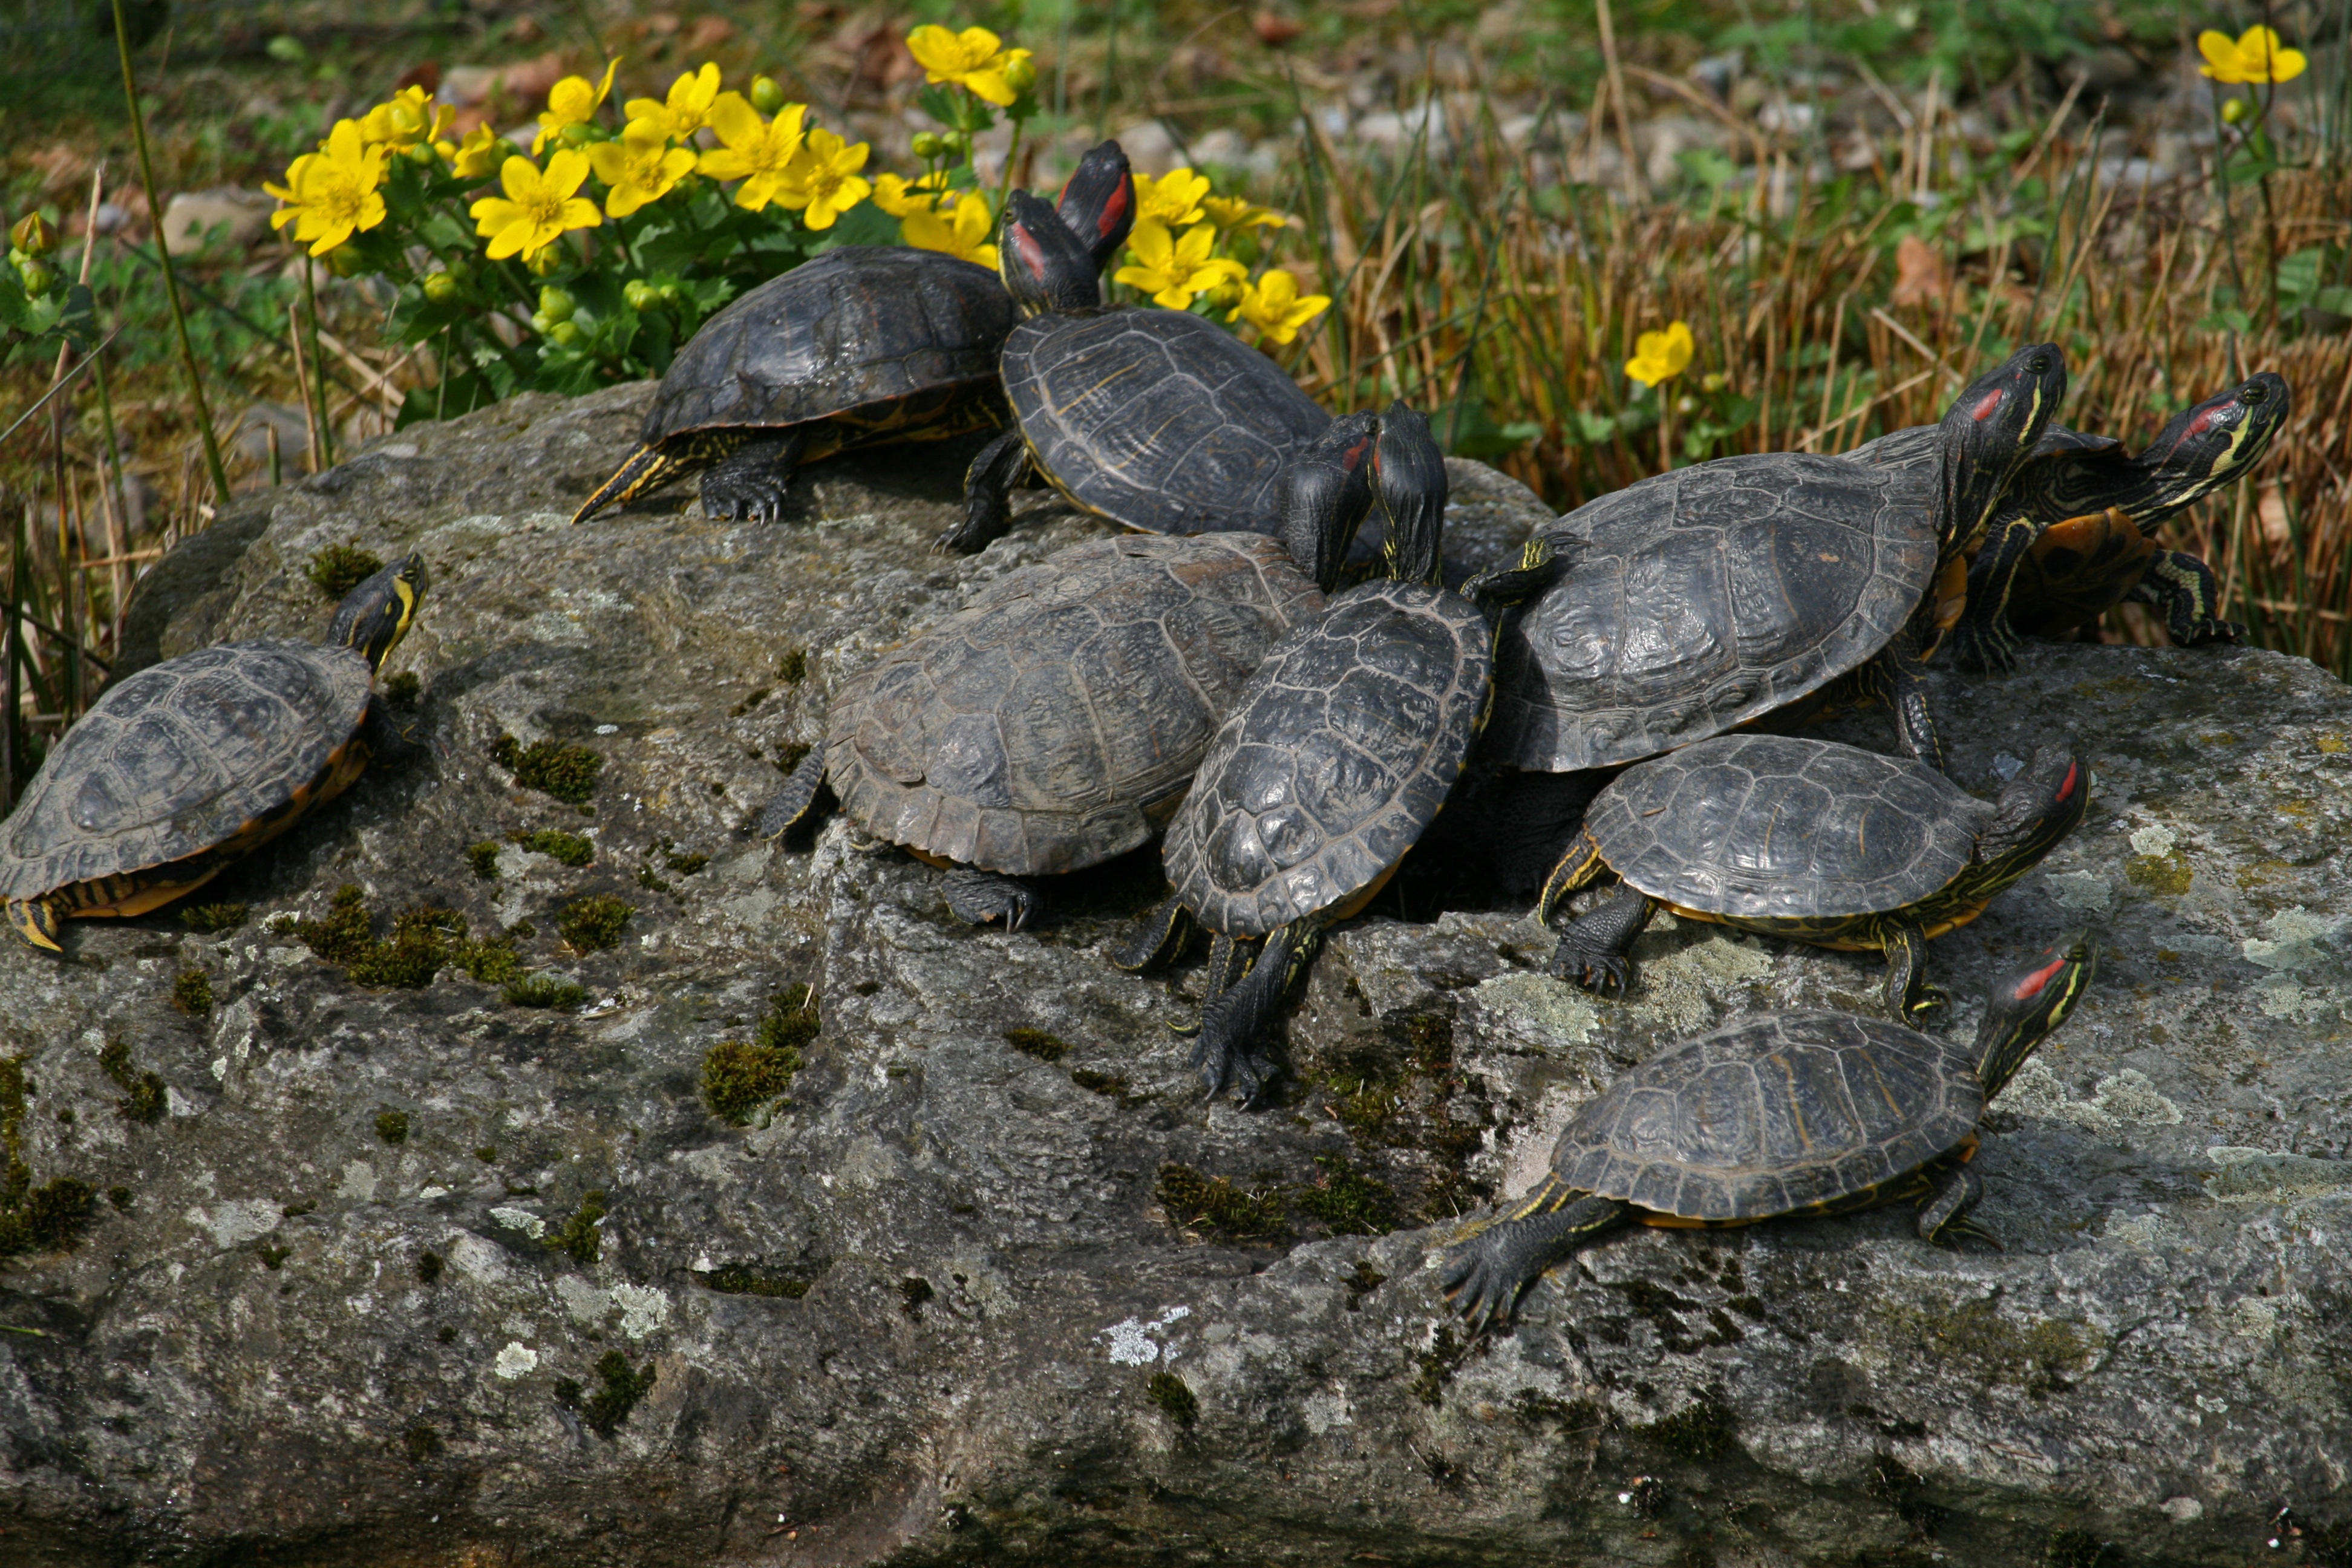
wildlife, turtle, sea turtle, reptile, fauna, tortoise, vertebrate, turtles, box turtle, red eared slider, emydidae